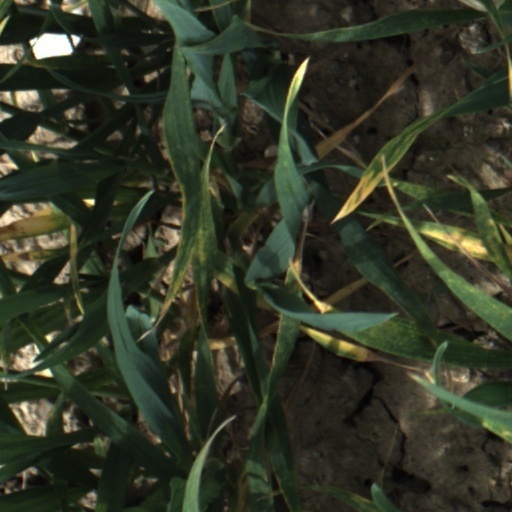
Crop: wheat